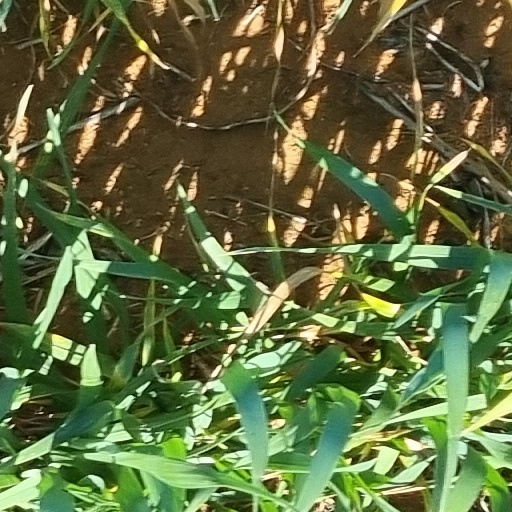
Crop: wheat